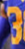
Number: 3